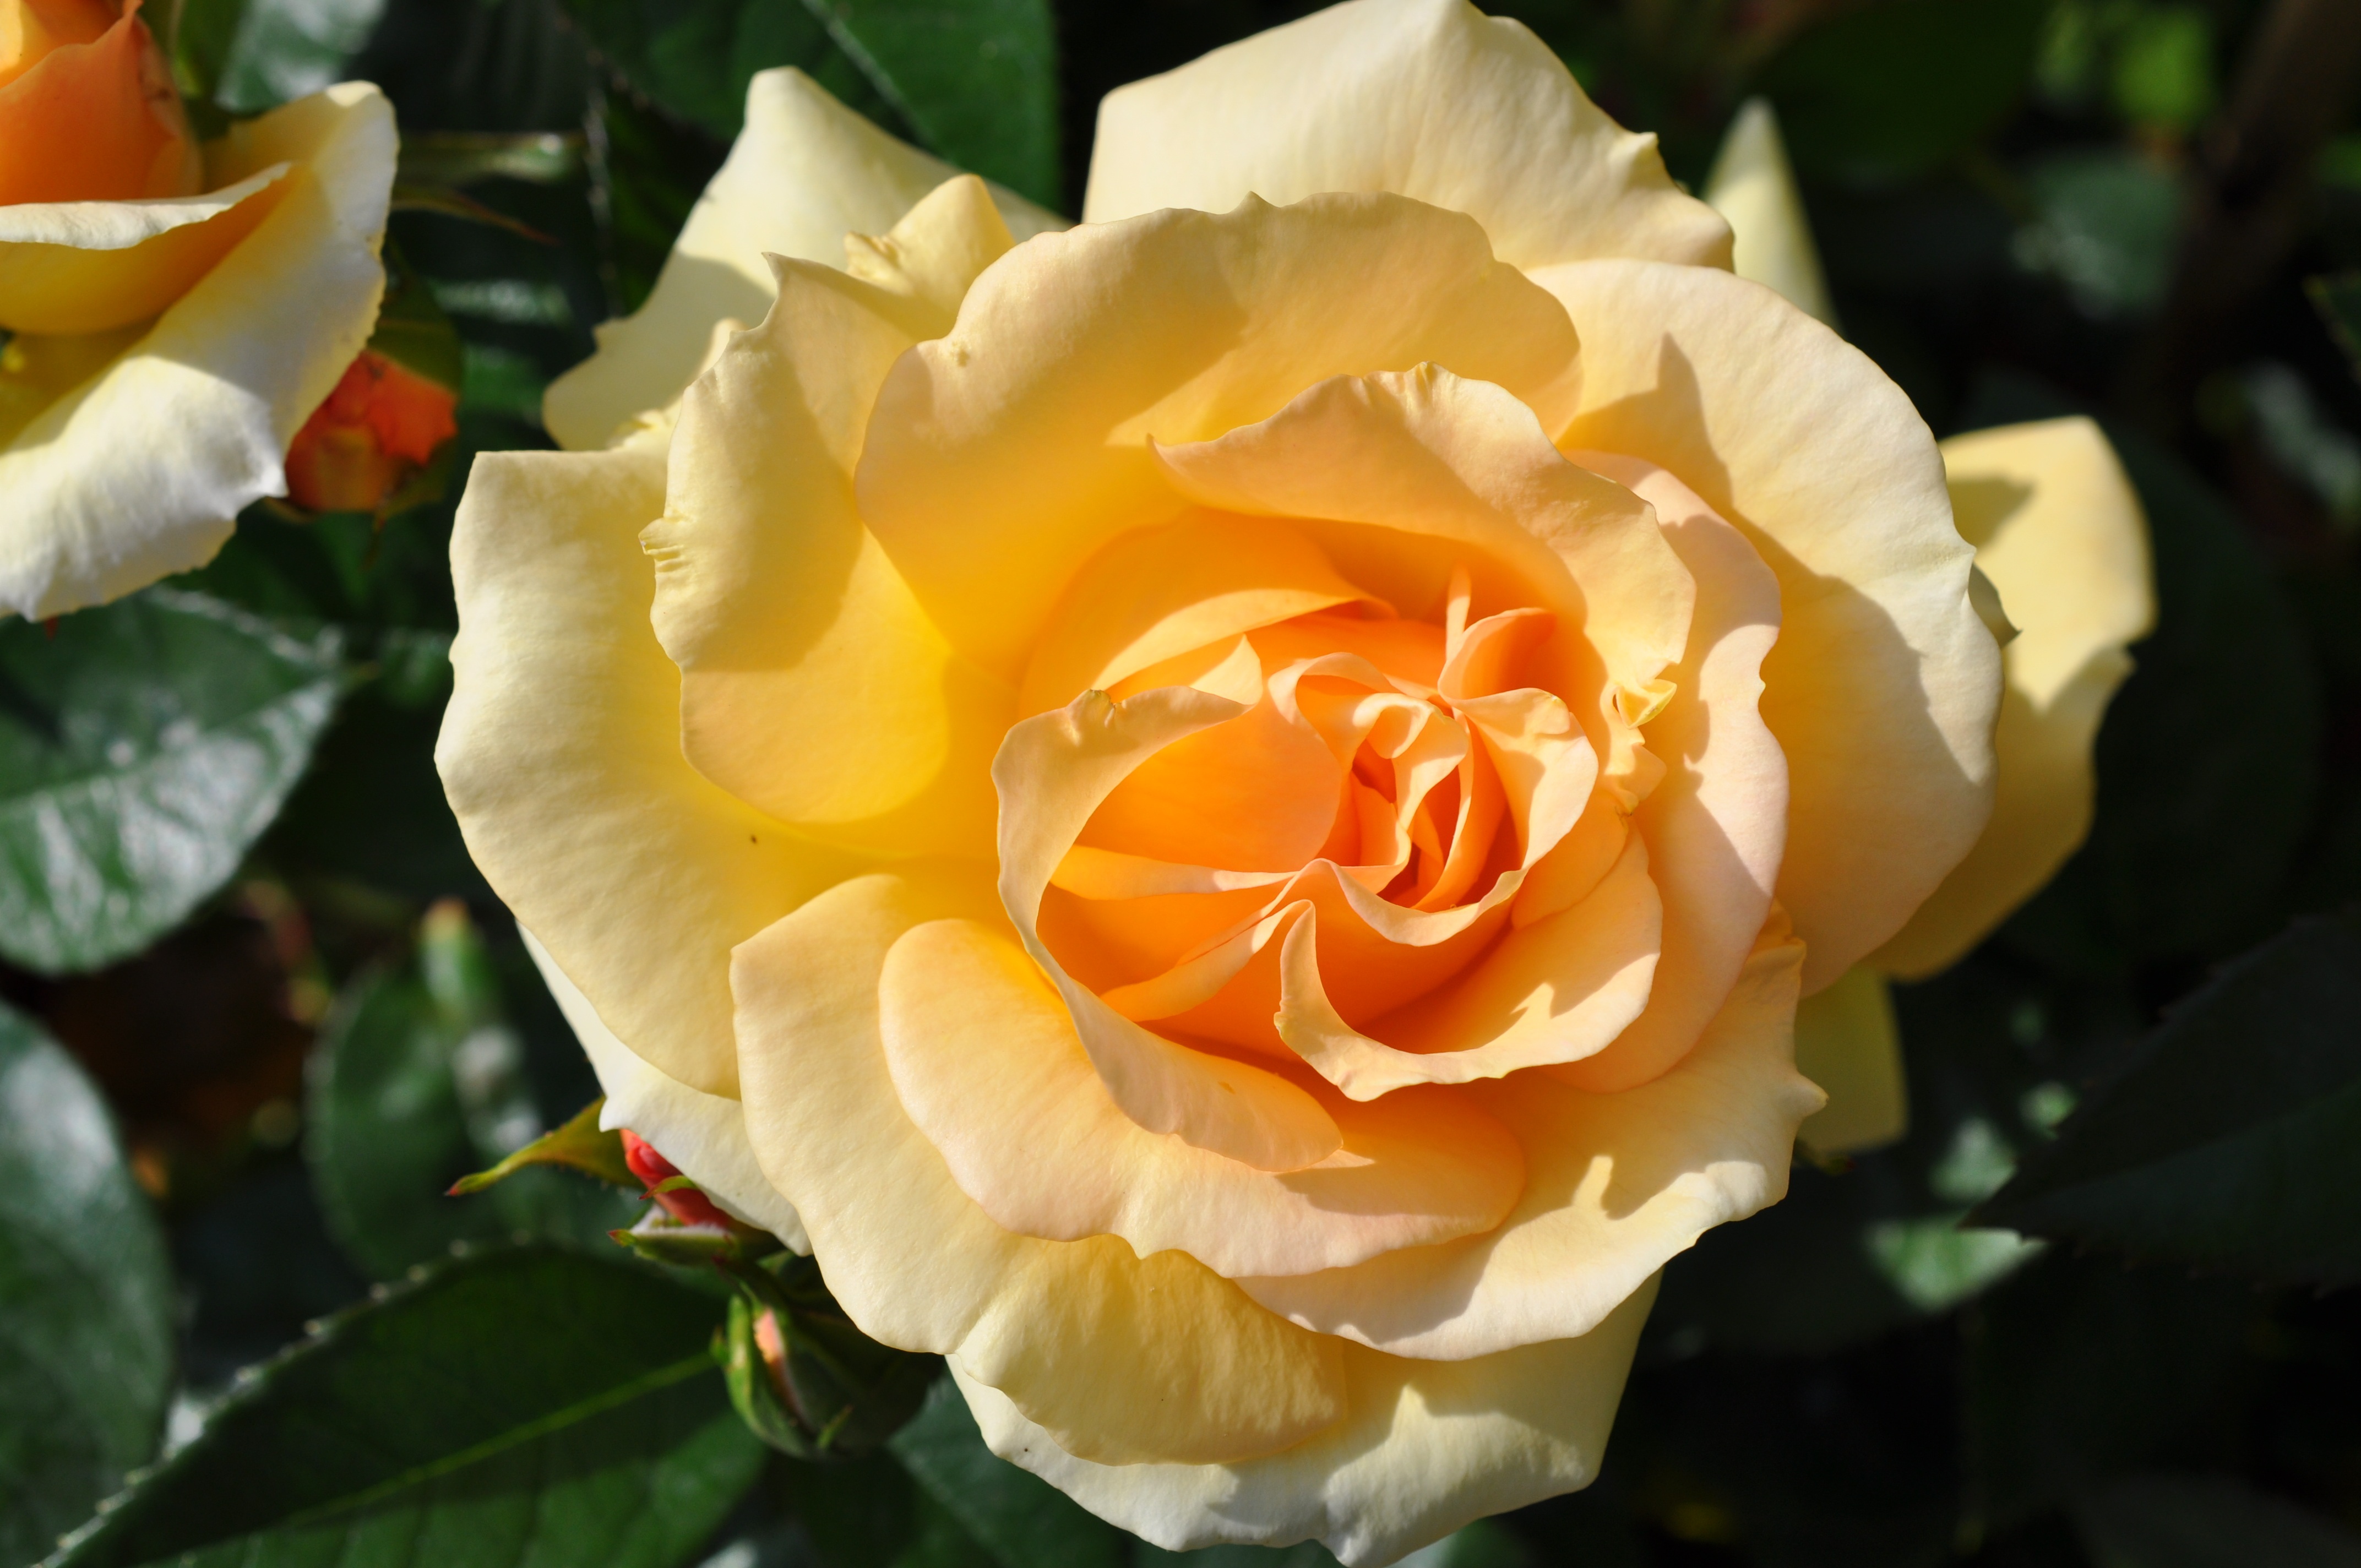
plant, flower, petal, rose, yellow, flora, floribunda, yellow rose, flowering plant, garden roses, rose family, garden rose, land plant, rose order, austrian briar